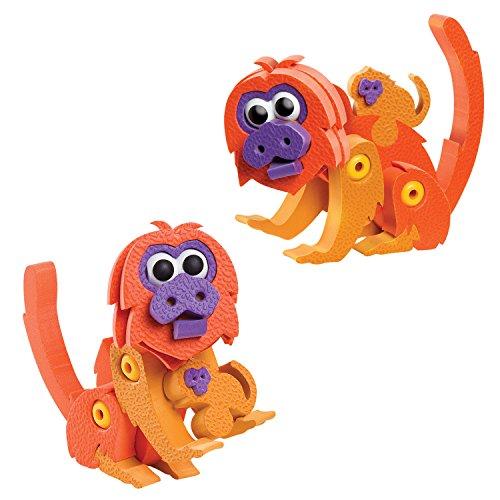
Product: Bloco Toys Tropical Rainforest Animals | STEM Toy | Panther, Caiman, Sloth, Tamarin & Toucan | DIY Educational Building Construction Set (220 Pieces)
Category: Toys & Games | Building Toys | Building Sets
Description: EASY INSTRUCTIONS: Includes clear step-by-step illustrated instructions to build a panther, caiman, sloth, tamarin, and toucan all at once.
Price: $31.97
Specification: ProductDimensions:10x4x6inches|ItemWeight:1.1pounds|ShippingWeight:1.88pounds(Viewshippingratesandpolicies)|DomesticShipping:ItemcanbeshippedwithinU.S.|InternationalShipping:ThisitemcanbeshippedtoselectcountriesoutsideoftheU.S.LearnMore|ASIN:B076MM1ZWV|Itemmodelnumber:BC-36001|Manufacturerrecommendedage:5months-10years